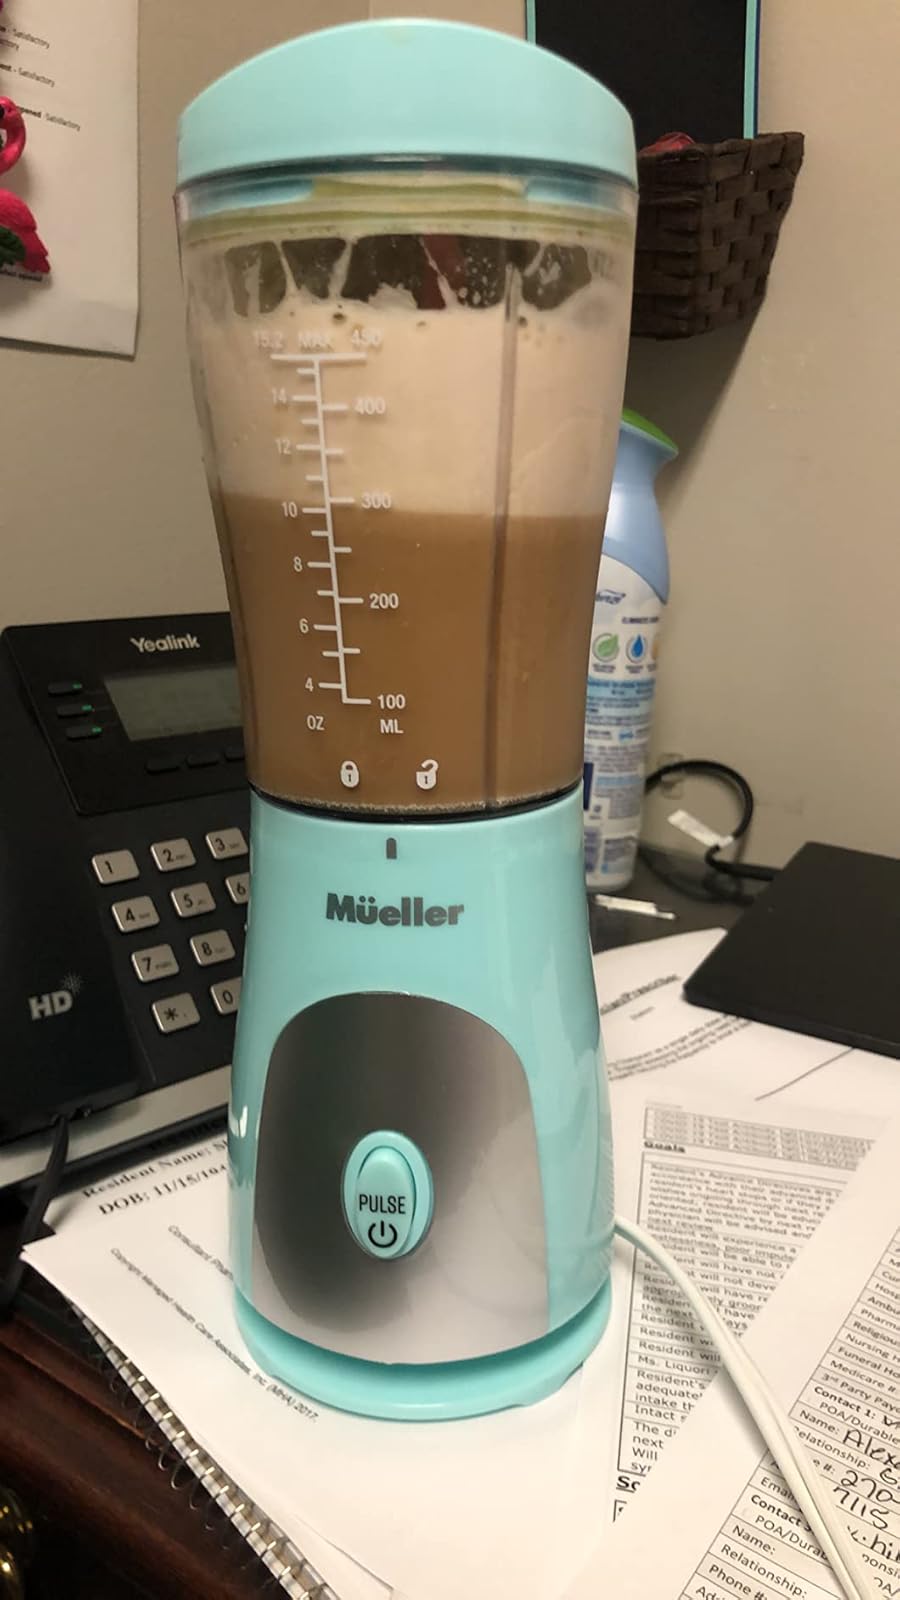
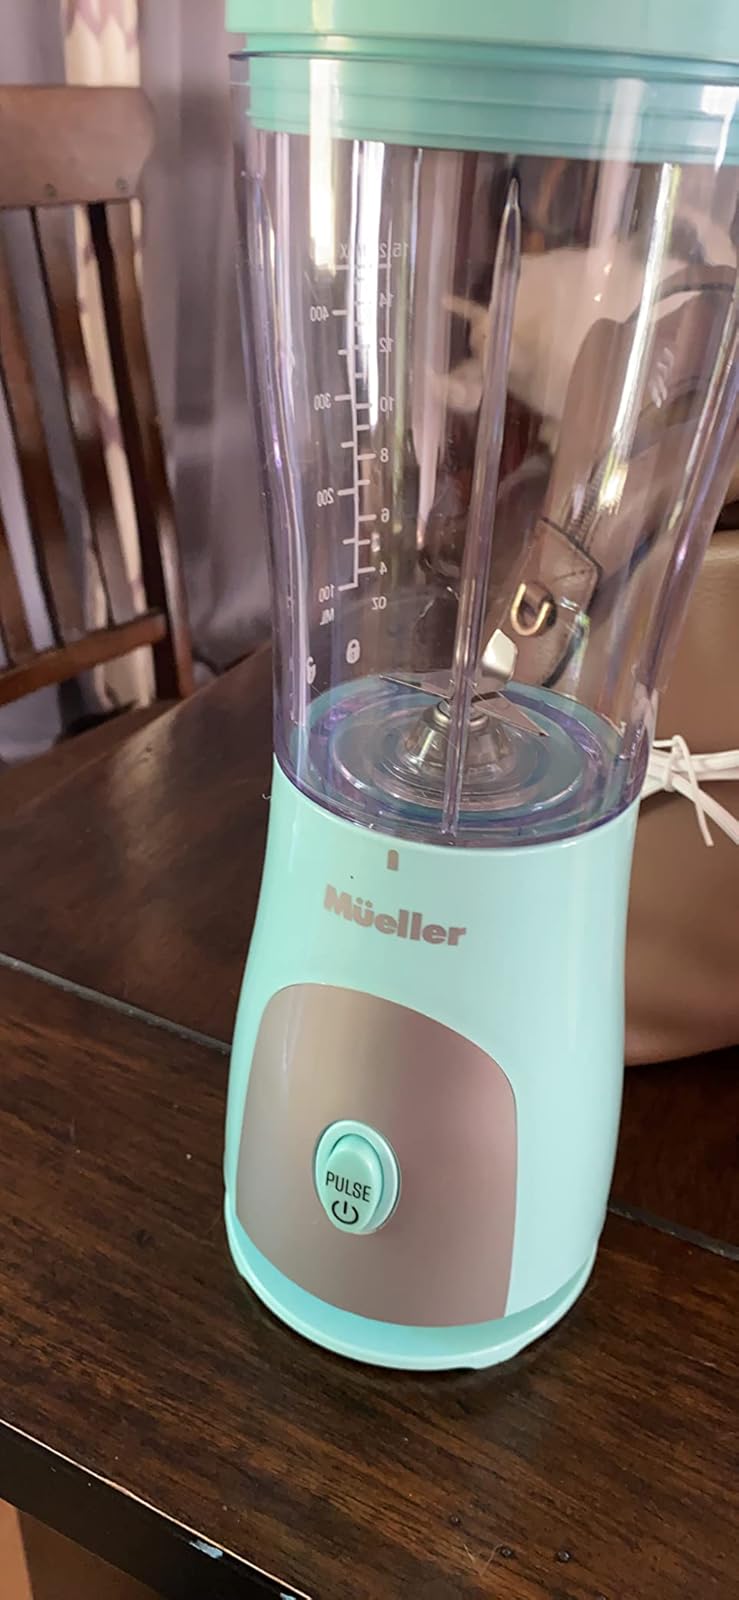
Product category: items_blender
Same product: yes